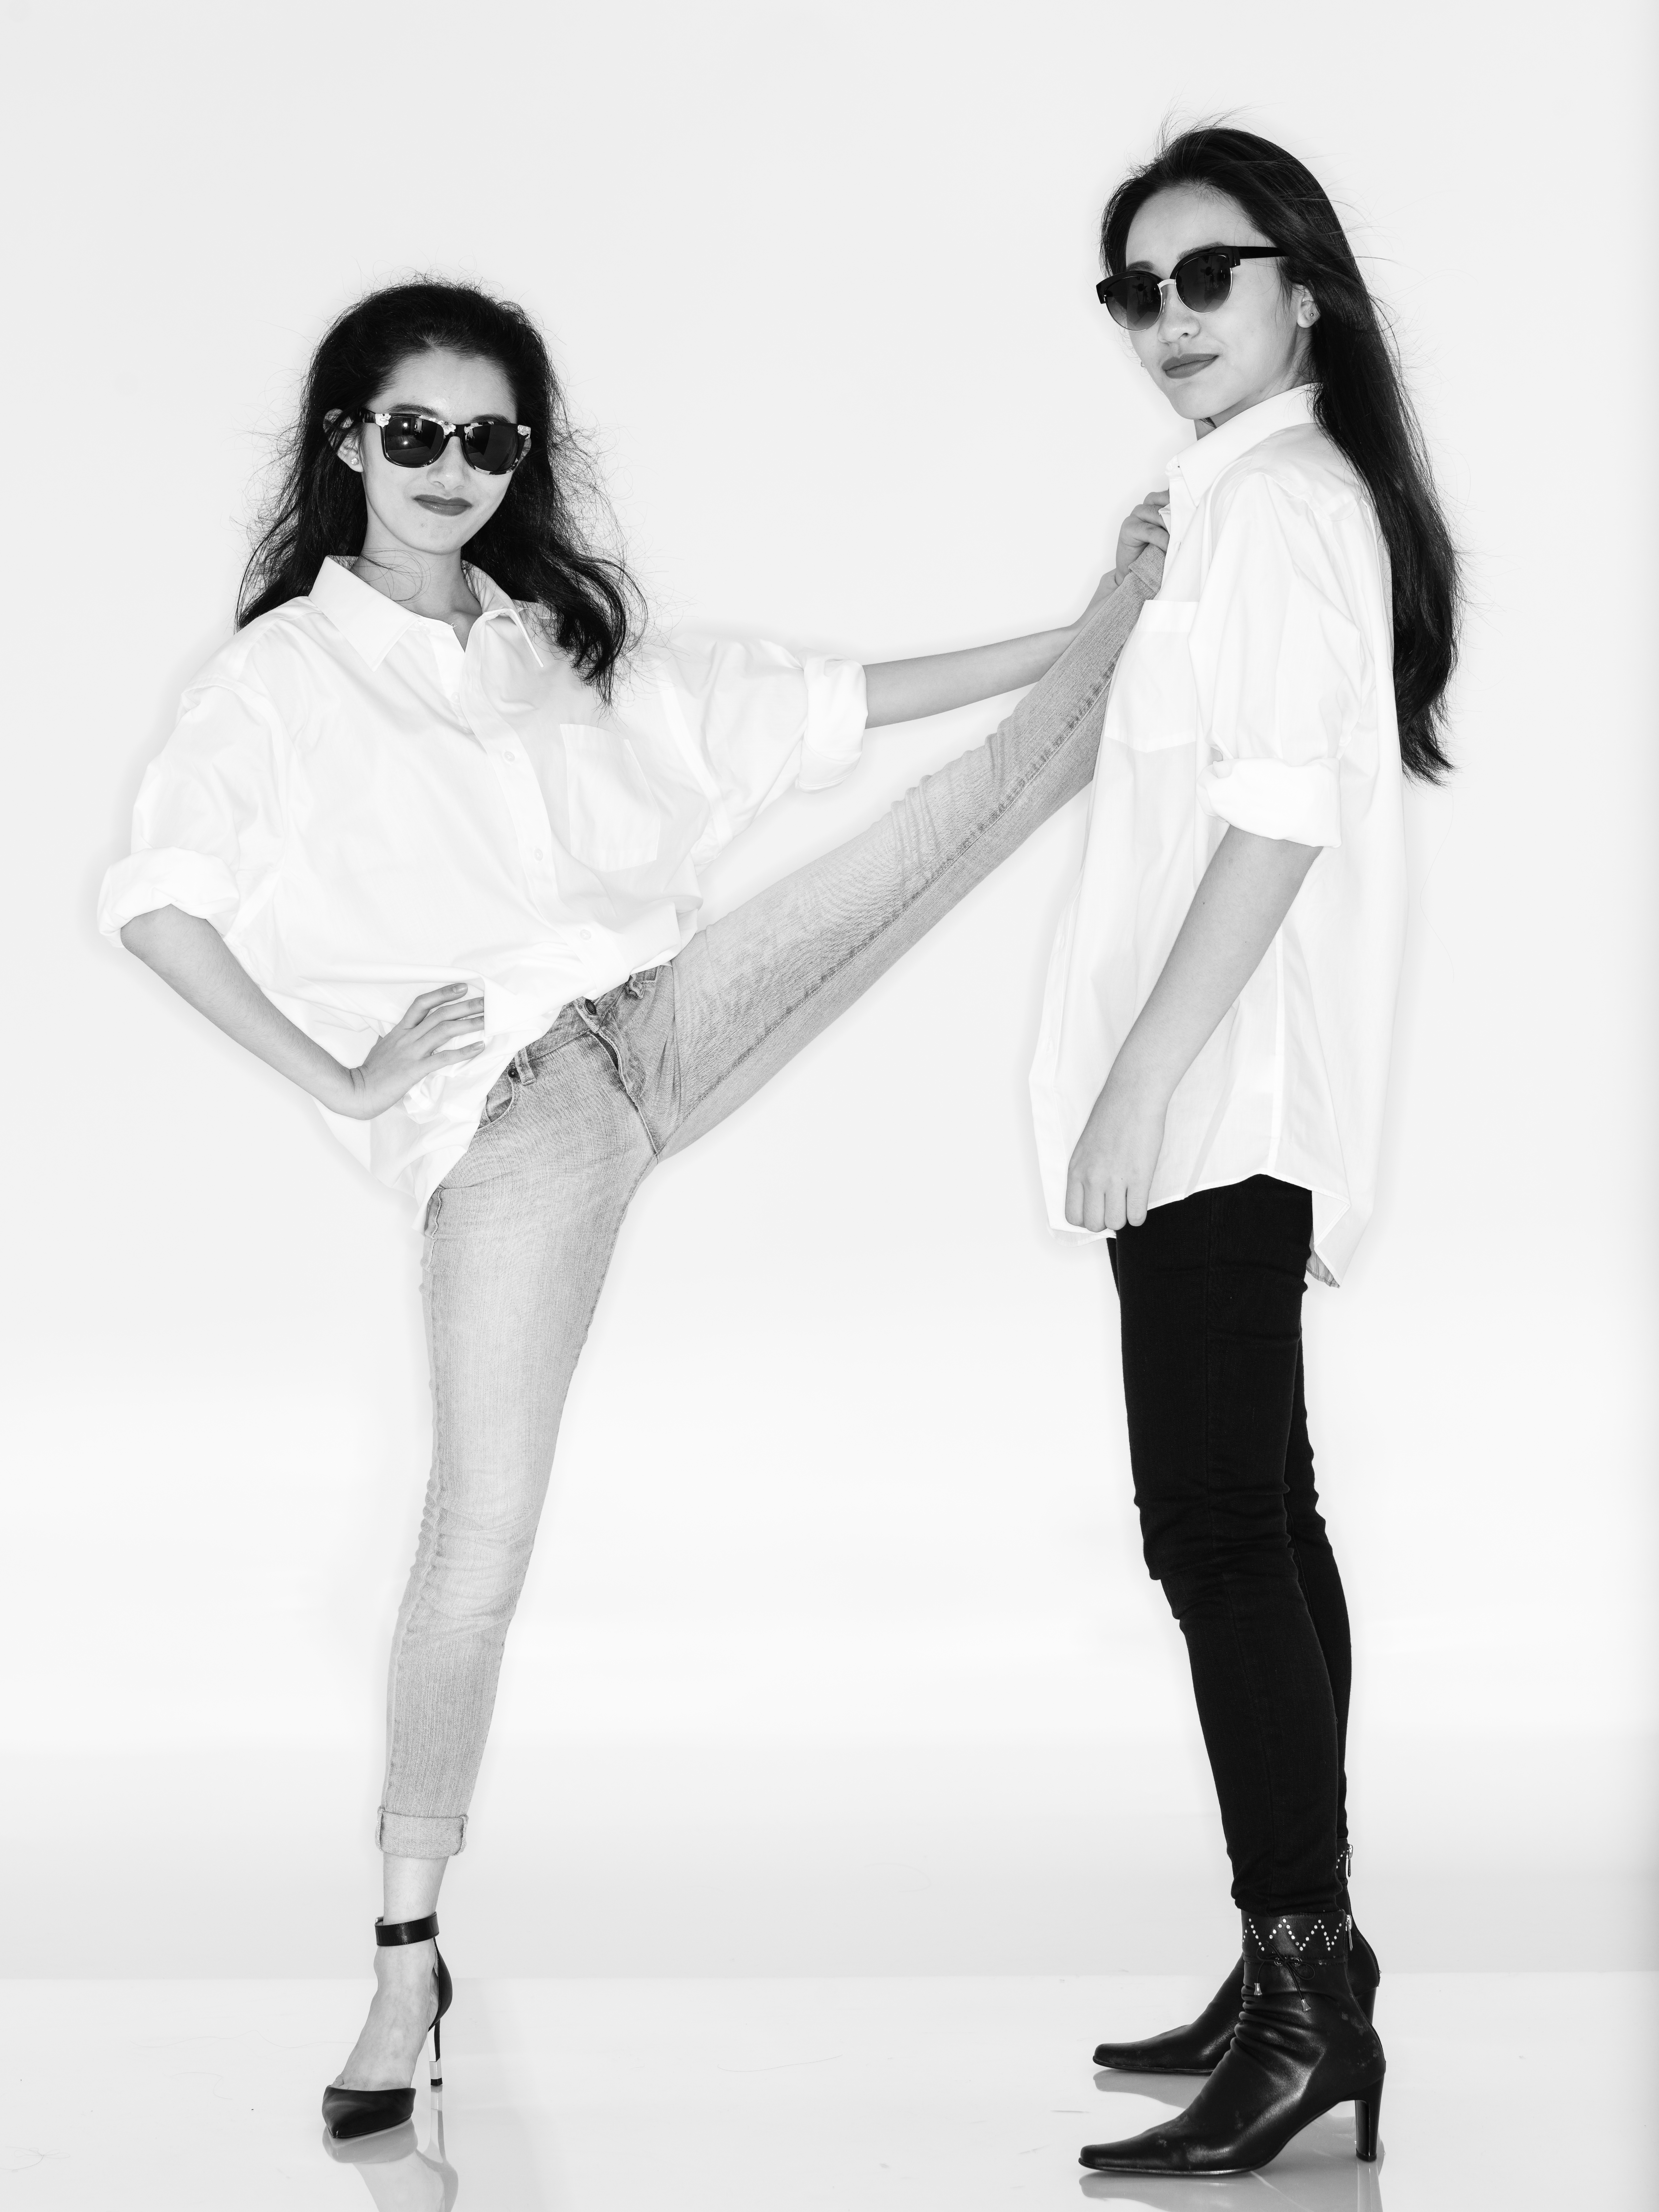
black and white, white, photography, leg, model, fashion, clothing, monochrome, hairstyle, long hair, blackandwhite, fun, dress, sunglasses, whiteshirt, pentax, pentax645z, 645z, beautifulwoman, beautifulasianwoman, photo shoot, monochrome photography, supermodel